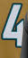
Number: 4